Linda McDonald

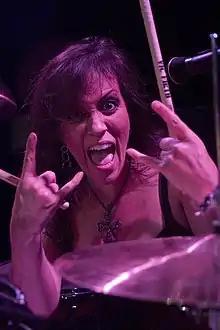
McDonald in 2006

Linda Ann McDonald (born September 7, 1969) is an American musician best known as the drummer of the all-female tribute band The Iron Maidens (billed as the "World's Only Female Tribute to Iron Maiden"). In addition, she was a member of the Ozzy Osbourne tribute band The Little Dolls (billed as "All Female, All Ozzy, All The Time...Covering All Eras Of Ozzy") and the cover bands Valley Dolls, Crabby Patty (I'm So Unclear!) and Unholy Pink. Prior to those works, McDonald was the drummer/co-founder of the all-female heavy metal band Phantom Blue from its inception in 1987 to its demise in 2001.